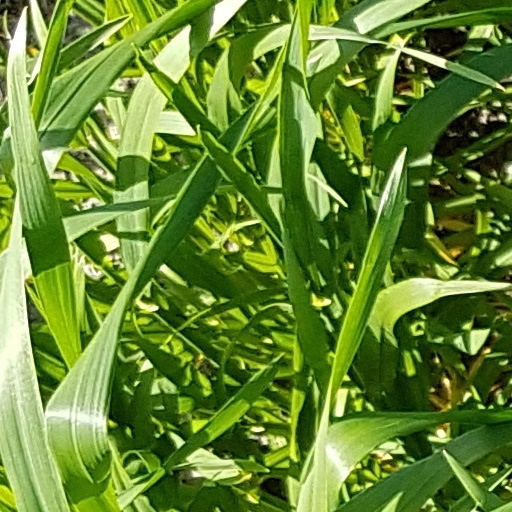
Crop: wheat